Siva Balaji

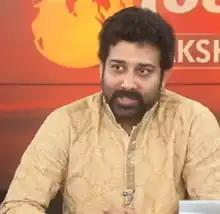
Siva on a television interview in 2017

Siva Balaji (born as Siva Balaji Manohar on 14 October 1980) is an Indian actor and television personality, better known for his works in the Telugu film industry. He also made an appearance on the Telugu version of the reality show "Bigg Boss", which airs on Star Maa.